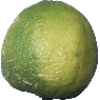
Label: Limes 1